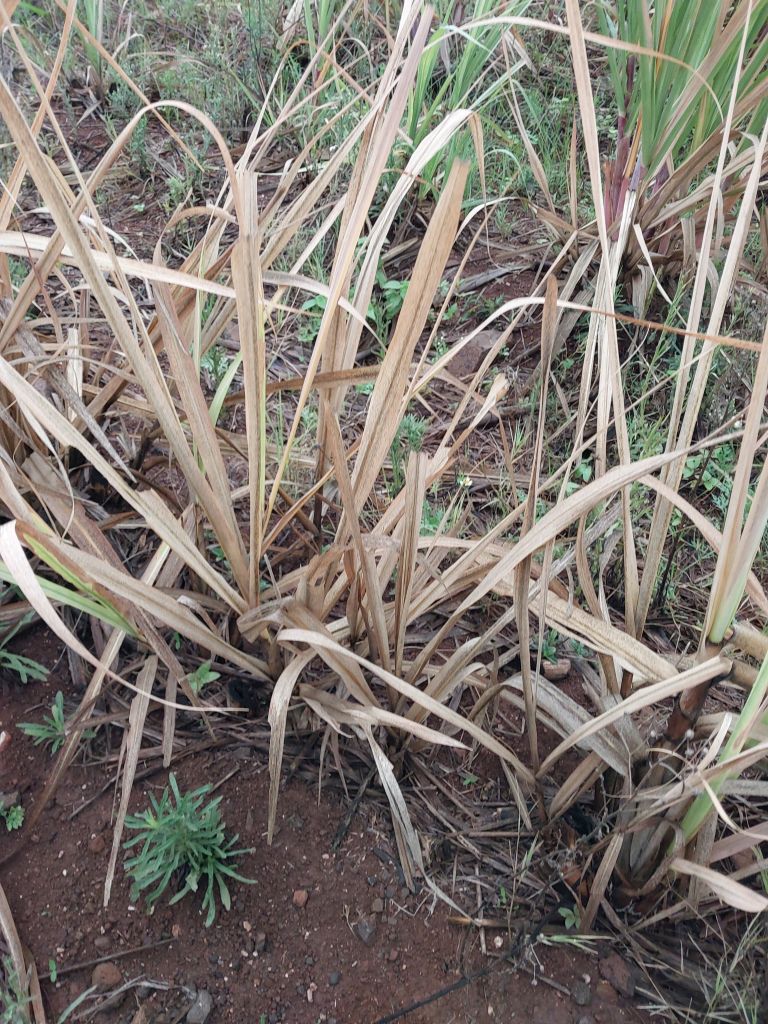
Label: Sett Rot